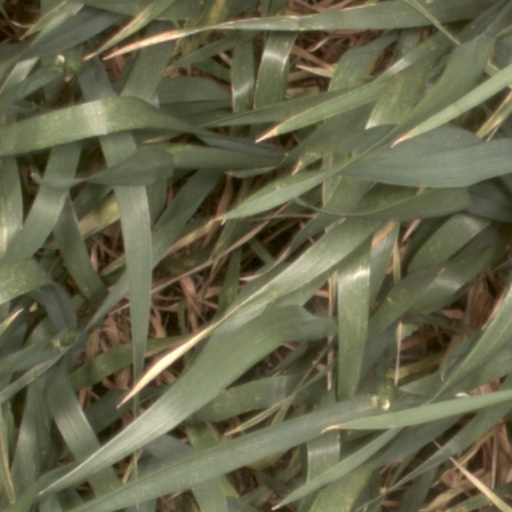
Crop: wheat